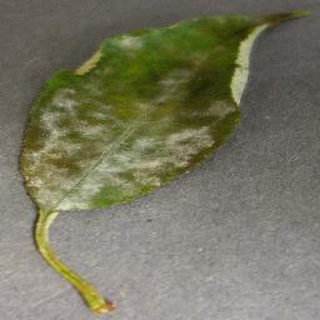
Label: cherry_powdery_mildew